2014–15 Fogo eruption

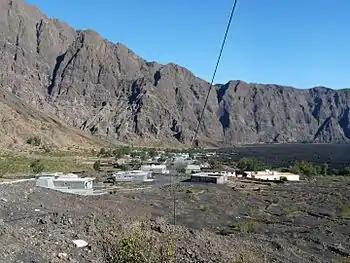
Subdivision of Bangaeira in February 2012, two and a half years before the eruption

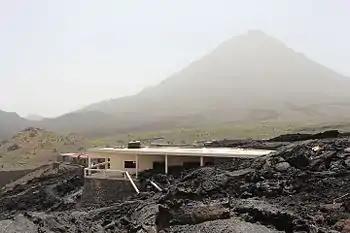
This single storey flat roof house like other buildings in the village destroyed by lava flow, the south of the lower part with most of the balcony were destroyed, the remainder and the upper were left undamaged. The photo was taken more than two years after the eruption in April 2017

The volcano started erupting shortly after 10 a.m. on Sunday, 23 November 2014. There had been a few days of heightened seismic activity, with stronger tremors occurring the night before the eruption started. The eruption began at Pico Pequeno and at another location near the crater made by the 1995 eruption. The population of Chã das Caldeiras, totaling around 1,000 inhabitants, spent the night outside their homes due to the strong earthquakes, and started being evacuated when the eruption began. As in 1995, some people initially refused to abandon their homes, but eventually heeded the authorities' instructions.